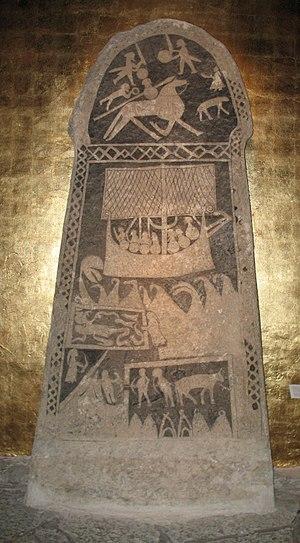
Les Pierres de Sigurd forment un groupe de sept ou huit pierres runiques et d'une pierre peinte qui représentent des images de la légende de Sigurd, le tueur de dragon. Elles ont été faites au cours de l'ère viking et constituent les premières représentations nordiques au sujet de la Chanson des Nibelungen et des légendes de Sigurd dans l'Edda poétique, l'Edda en prose et de la Völsunga saga.